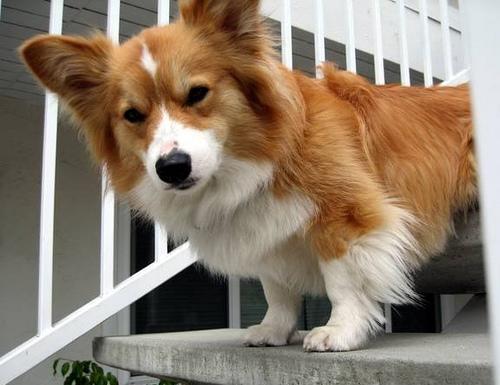
Pembroke